Locally unwanted land use

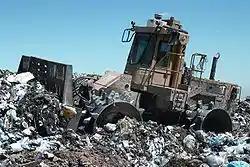
Landfills are common LULUs.

In land-use planning, a locally unwanted land use (LULU) is a land use that creates externality costs on those living in close proximity. These costs include potential health hazards, poor aesthetics, or reduction in home values. LULUs often gravitate to disadvantaged areas such as slums, industrial neighborhoods and poor, minority, unincorporated or politically under-represented places that cannot fight them off.